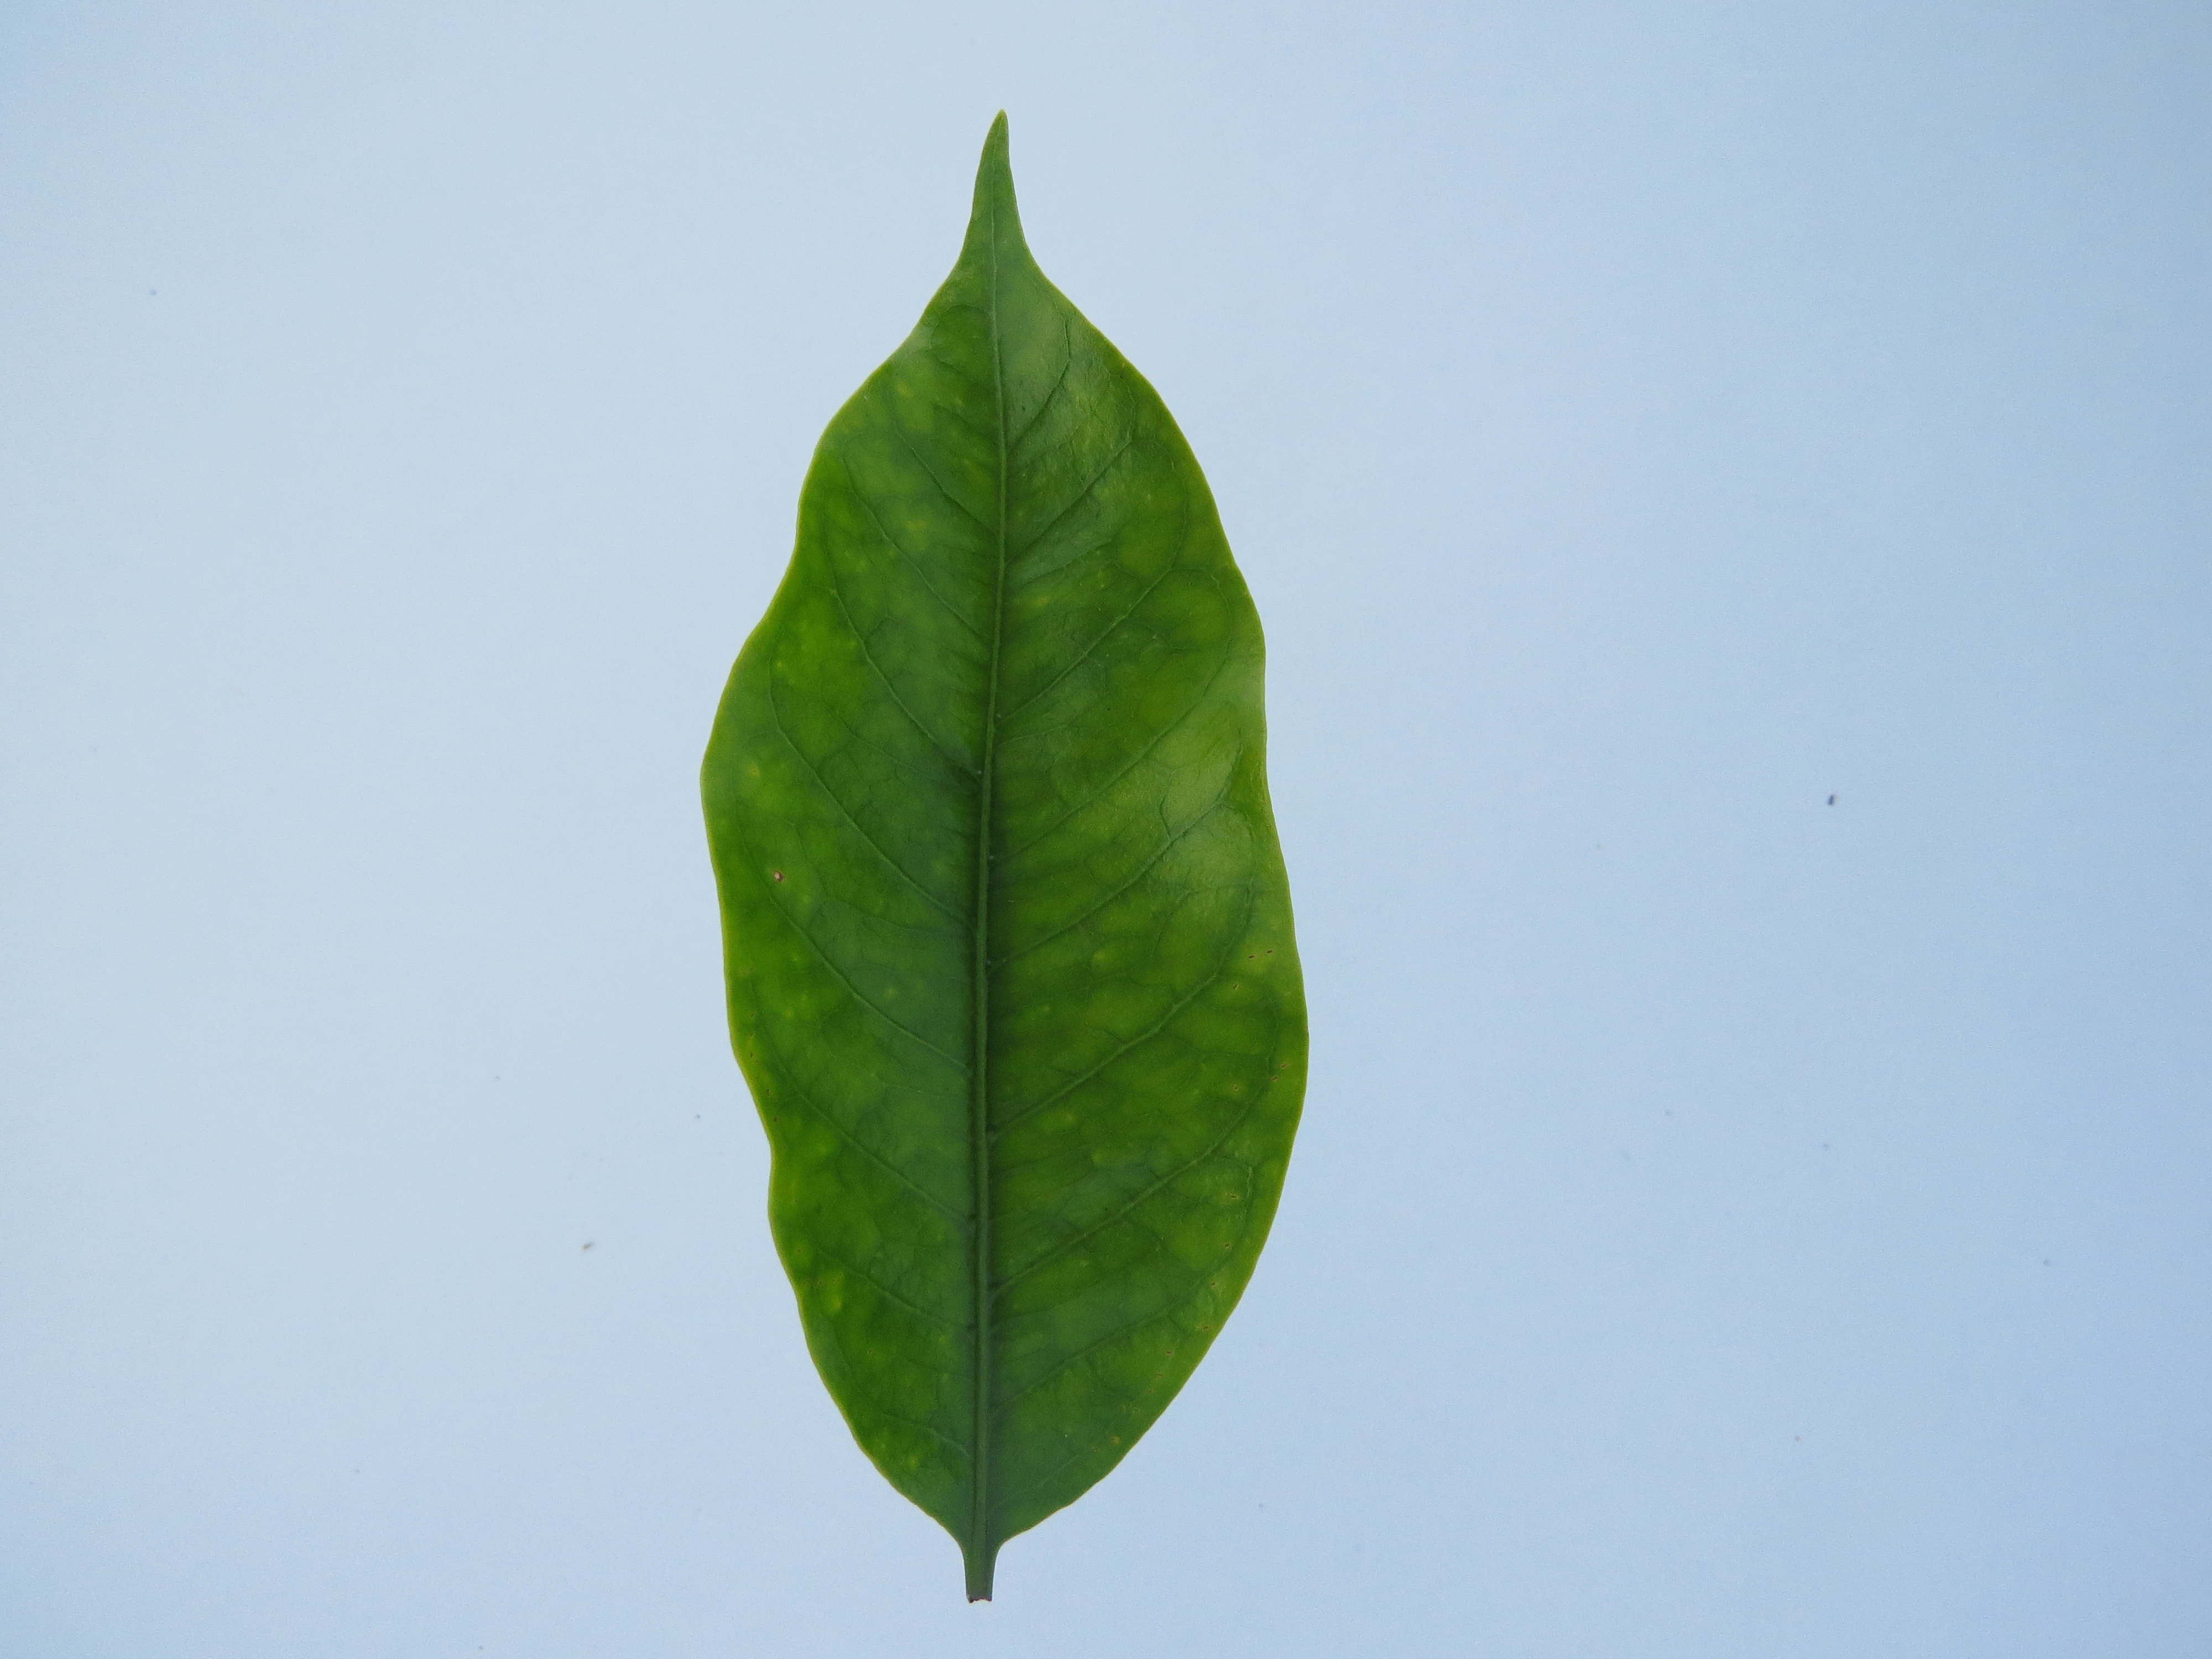
Label: iron-Fe